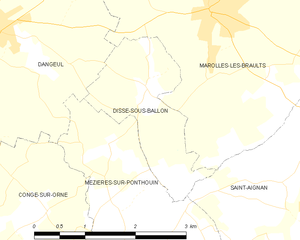
Carte des communes françaises